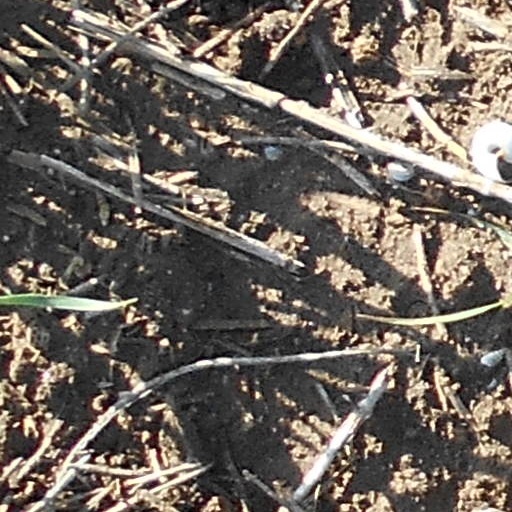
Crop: wheat